2021 Kansas City Chiefs season

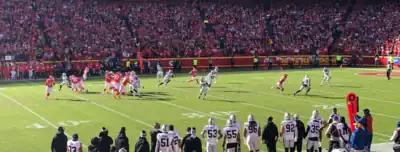
The Chiefs hosting the Raiders on December 12, a game in which they would win 48–9. It was the franchise's largest victory over their rival.

The Chiefs opened the season on September 12 with a 33–29 victory over the Cleveland Browns. The win was the Chiefs' 15th consecutive win in September. The Chiefs would lose their next two games to give them a 1–2 record after three games, which was their first losing record in 89 games, dating back to week 10 of the 2015 season. The Chiefs' 20–38 week 5 loss to the Buffalo Bills, was the Chiefs' first double-digit loss in the regular season since 2017 and the Chiefs' first double-digit loss at home since 2014. In Week 7, the Chiefs lost 3–27 to the Tennessee Titans, which is the fewest points scored in a game since Patrick Mahomes became the quarterback. The Chiefs maintained a non-winning record until a week 9 victory over the Green Bay Packers. That 7-week stretch without a winning record was the Chiefs' longest stretch without a winning record since 2012 when they held a losing record the entire season. After starting the season 3–4, the Chiefs won their ninth game in week 14 over the Las Vegas Raiders clinching their ninth consecutive winning season, one short of the franchise record of 10. The 48–9 victory over the Raiders was the largest in franchise history over the Raiders and the largest victory against any opponent since the 2006 season. In week 16, following a 36–10 victory over the Steelers and a loss by the Chargers, the Chiefs clinched their sixth consecutive AFC West division championship and their franchise record seventh straight playoff berth. The Chiefs finished the regular season 12–5, their fourth consecutive 12-win season, all four since Patrick Mahomes became the starting quarterback.